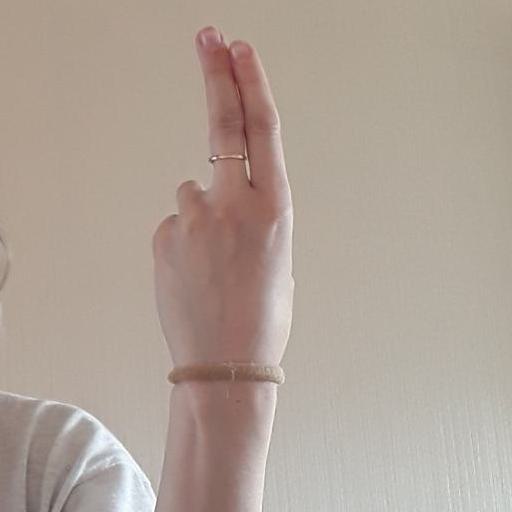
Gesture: two_up_inverted